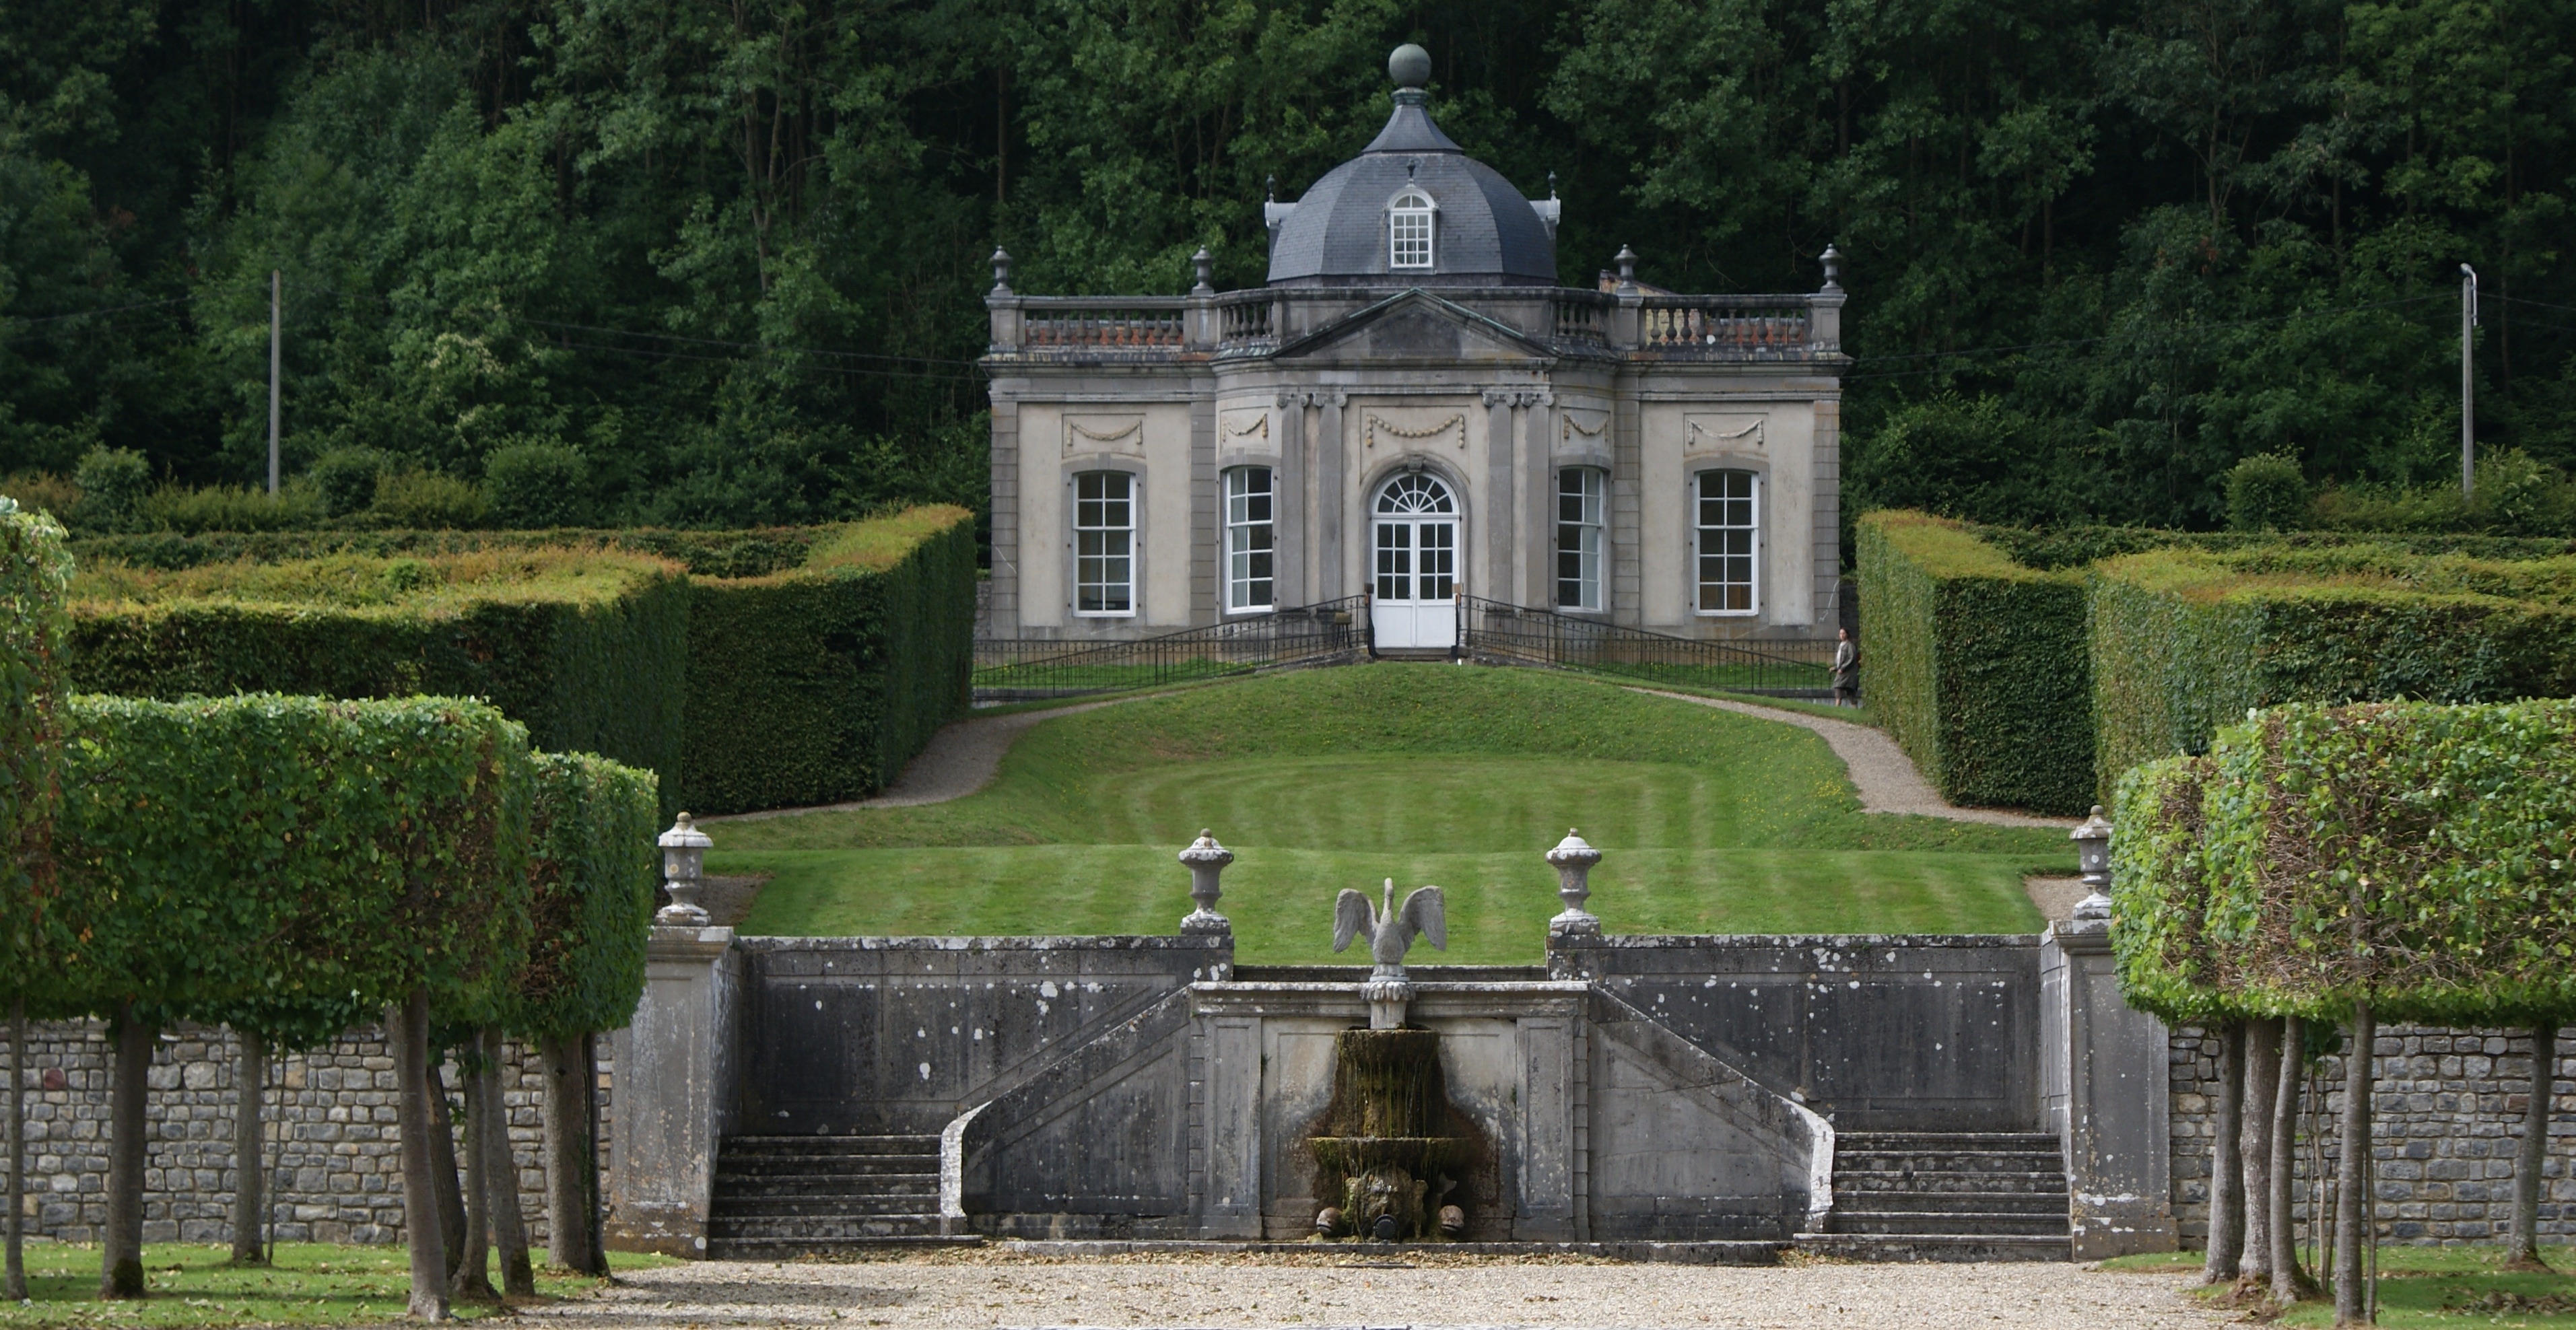
nature, grass, fence, architecture, countryside, mansion, building, chateau, country, summer, spring, scenic, landmark, church, chapel, garden, gate, place of worship, belgium, trees, pets, outside, monastery, abbey, grounds, historical, estate, manor house, destinations, stately home, historic site, castle freyr